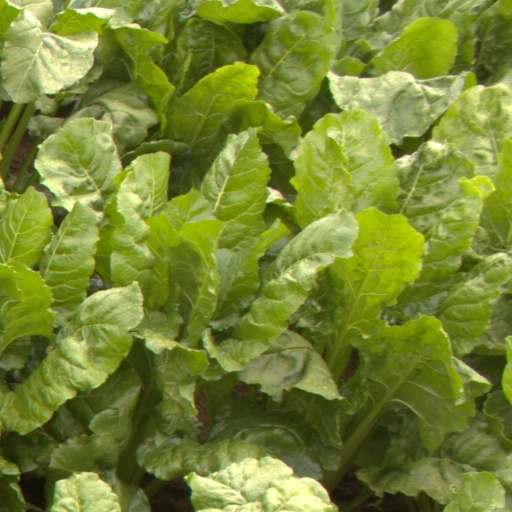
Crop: sugar beet